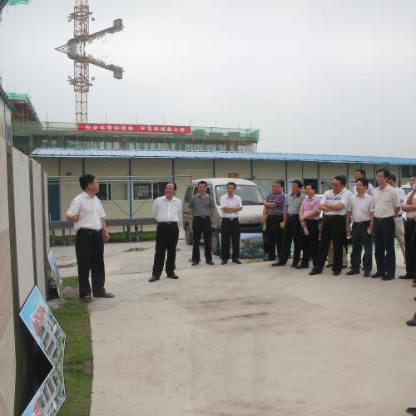
Objects in the image:
label: head
label: head
label: head
label: head
label: head
label: head
label: head
label: head
label: head
label: head
label: head
label: head
label: head